Wellington Arch

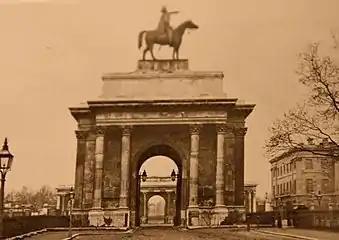
The Wellington Statue on the Arch in the 1850s. In its original configuration, the arch faced the screen entrance to Hyde Park, with Apsley House visible to the right. In the 1880s, the Arch was moved a short distance to the right of this picture and reoriented at the top of the Constitution Hill roadway. Atop the Arch, the statue was replaced with the "Quadriga" in 1912.

Both the Wellington Arch and Marble Arch (originally sited in front of Buckingham Palace) were planned in 1825 by George IV to commemorate Britain's victories in the Napoleonic Wars. During the second half of the 1820s, the Commissioners of Woods and Forests and the King resolved that Hyde Park, and the area around it, should be renovated to match the splendour of rival European capital cities, and that the essence of the new arrangement would be a triumphal approach to the recently completed Buckingham Palace. The committee of the project, led by the Prime Minister, Lord Liverpool, and advised by Charles Arbuthnot, President of the Board of Commissioners of Woods and Forests, selected Decimus Burton as the project's architect. In 1828, when giving evidence to a Parliamentary Select Committee on the Government's spending on public works, Arbuthnot explained that he had nominated Burton "having seen in the Regent's Park, and elsewhere, works which pleased my eye, from their architectural beauty and correctness". Burton intended to create an urban space dedicated to the celebration of the House of Hanover, national pride, and the nation's heroes.